Jafar Sharafeddin

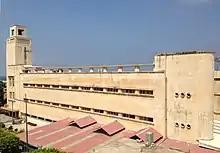
Al Jafariya in 2019

Sayed Jafar attended the teaching sessions of his father and subsequently joined the Al Azhar College in Beirut, from where he graduated as a lawyer.